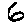
Label: 6